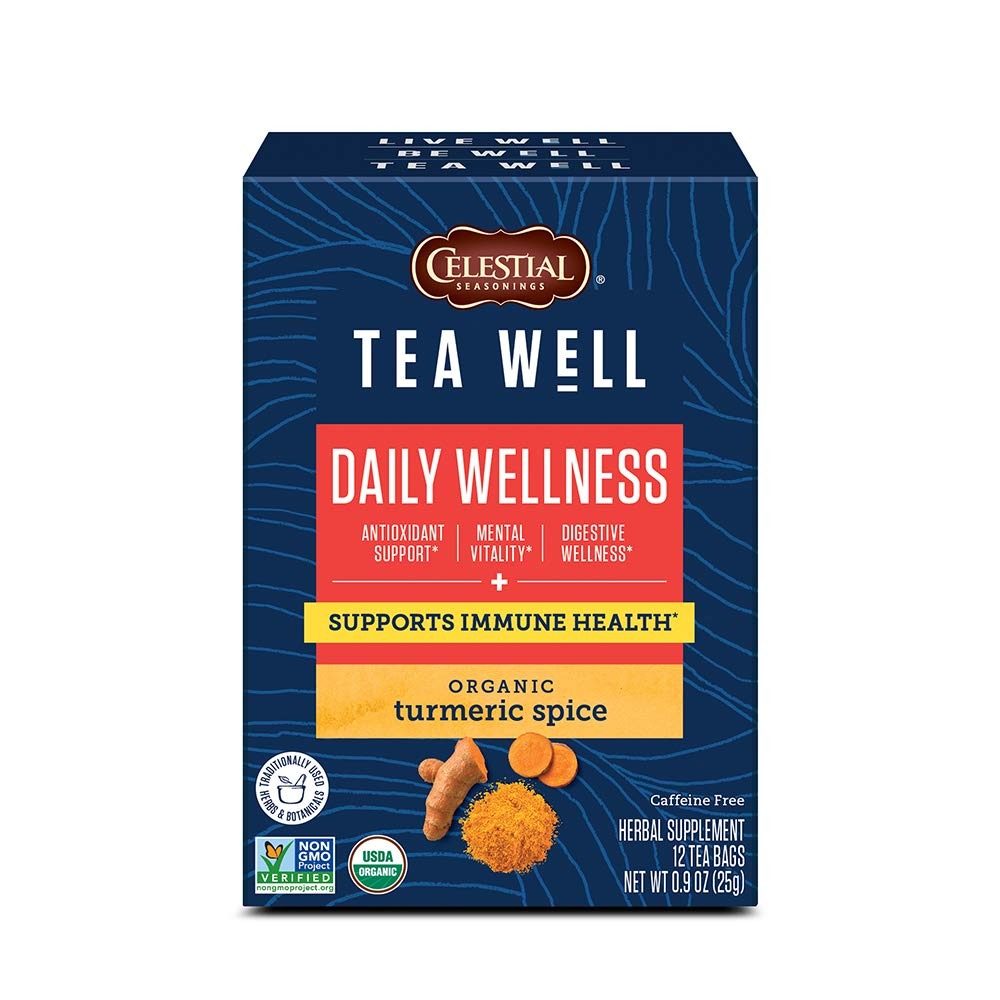
Item Name: Celestial Seasonings TeaWell Herbal Tea, Daily Wellness, Organic Turmeric Spice, 12 Count (Pack of 6) (Packaging May Vary)
Bullet Point 1: That's why we thoughtfully balance nourishing ingredients with flavorful herbs and botanicals that have been traditionally used to support your body and mind.
Bullet Point 2: Caffeine Free, Gluten Free, NONGMO Project Verified
Bullet Point 3: Each box contains 12 individually wrapped tea bags of TeaWell Organic Turmeric Spice Wellness Tea.
Bullet Point 4: Simply steep for 4 minutes in fresh, boiled water for the perfect cup.
Bullet Point 5: TeaWell Organic Turmeric Spice Wellness Tea blends turmeric and spices with moringa and our Daily Wellness Core for all-in-one wellbeing.
Value: 5.4
Unit: Ounce

Price: 8.195